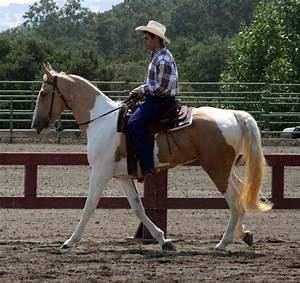
Label: horse